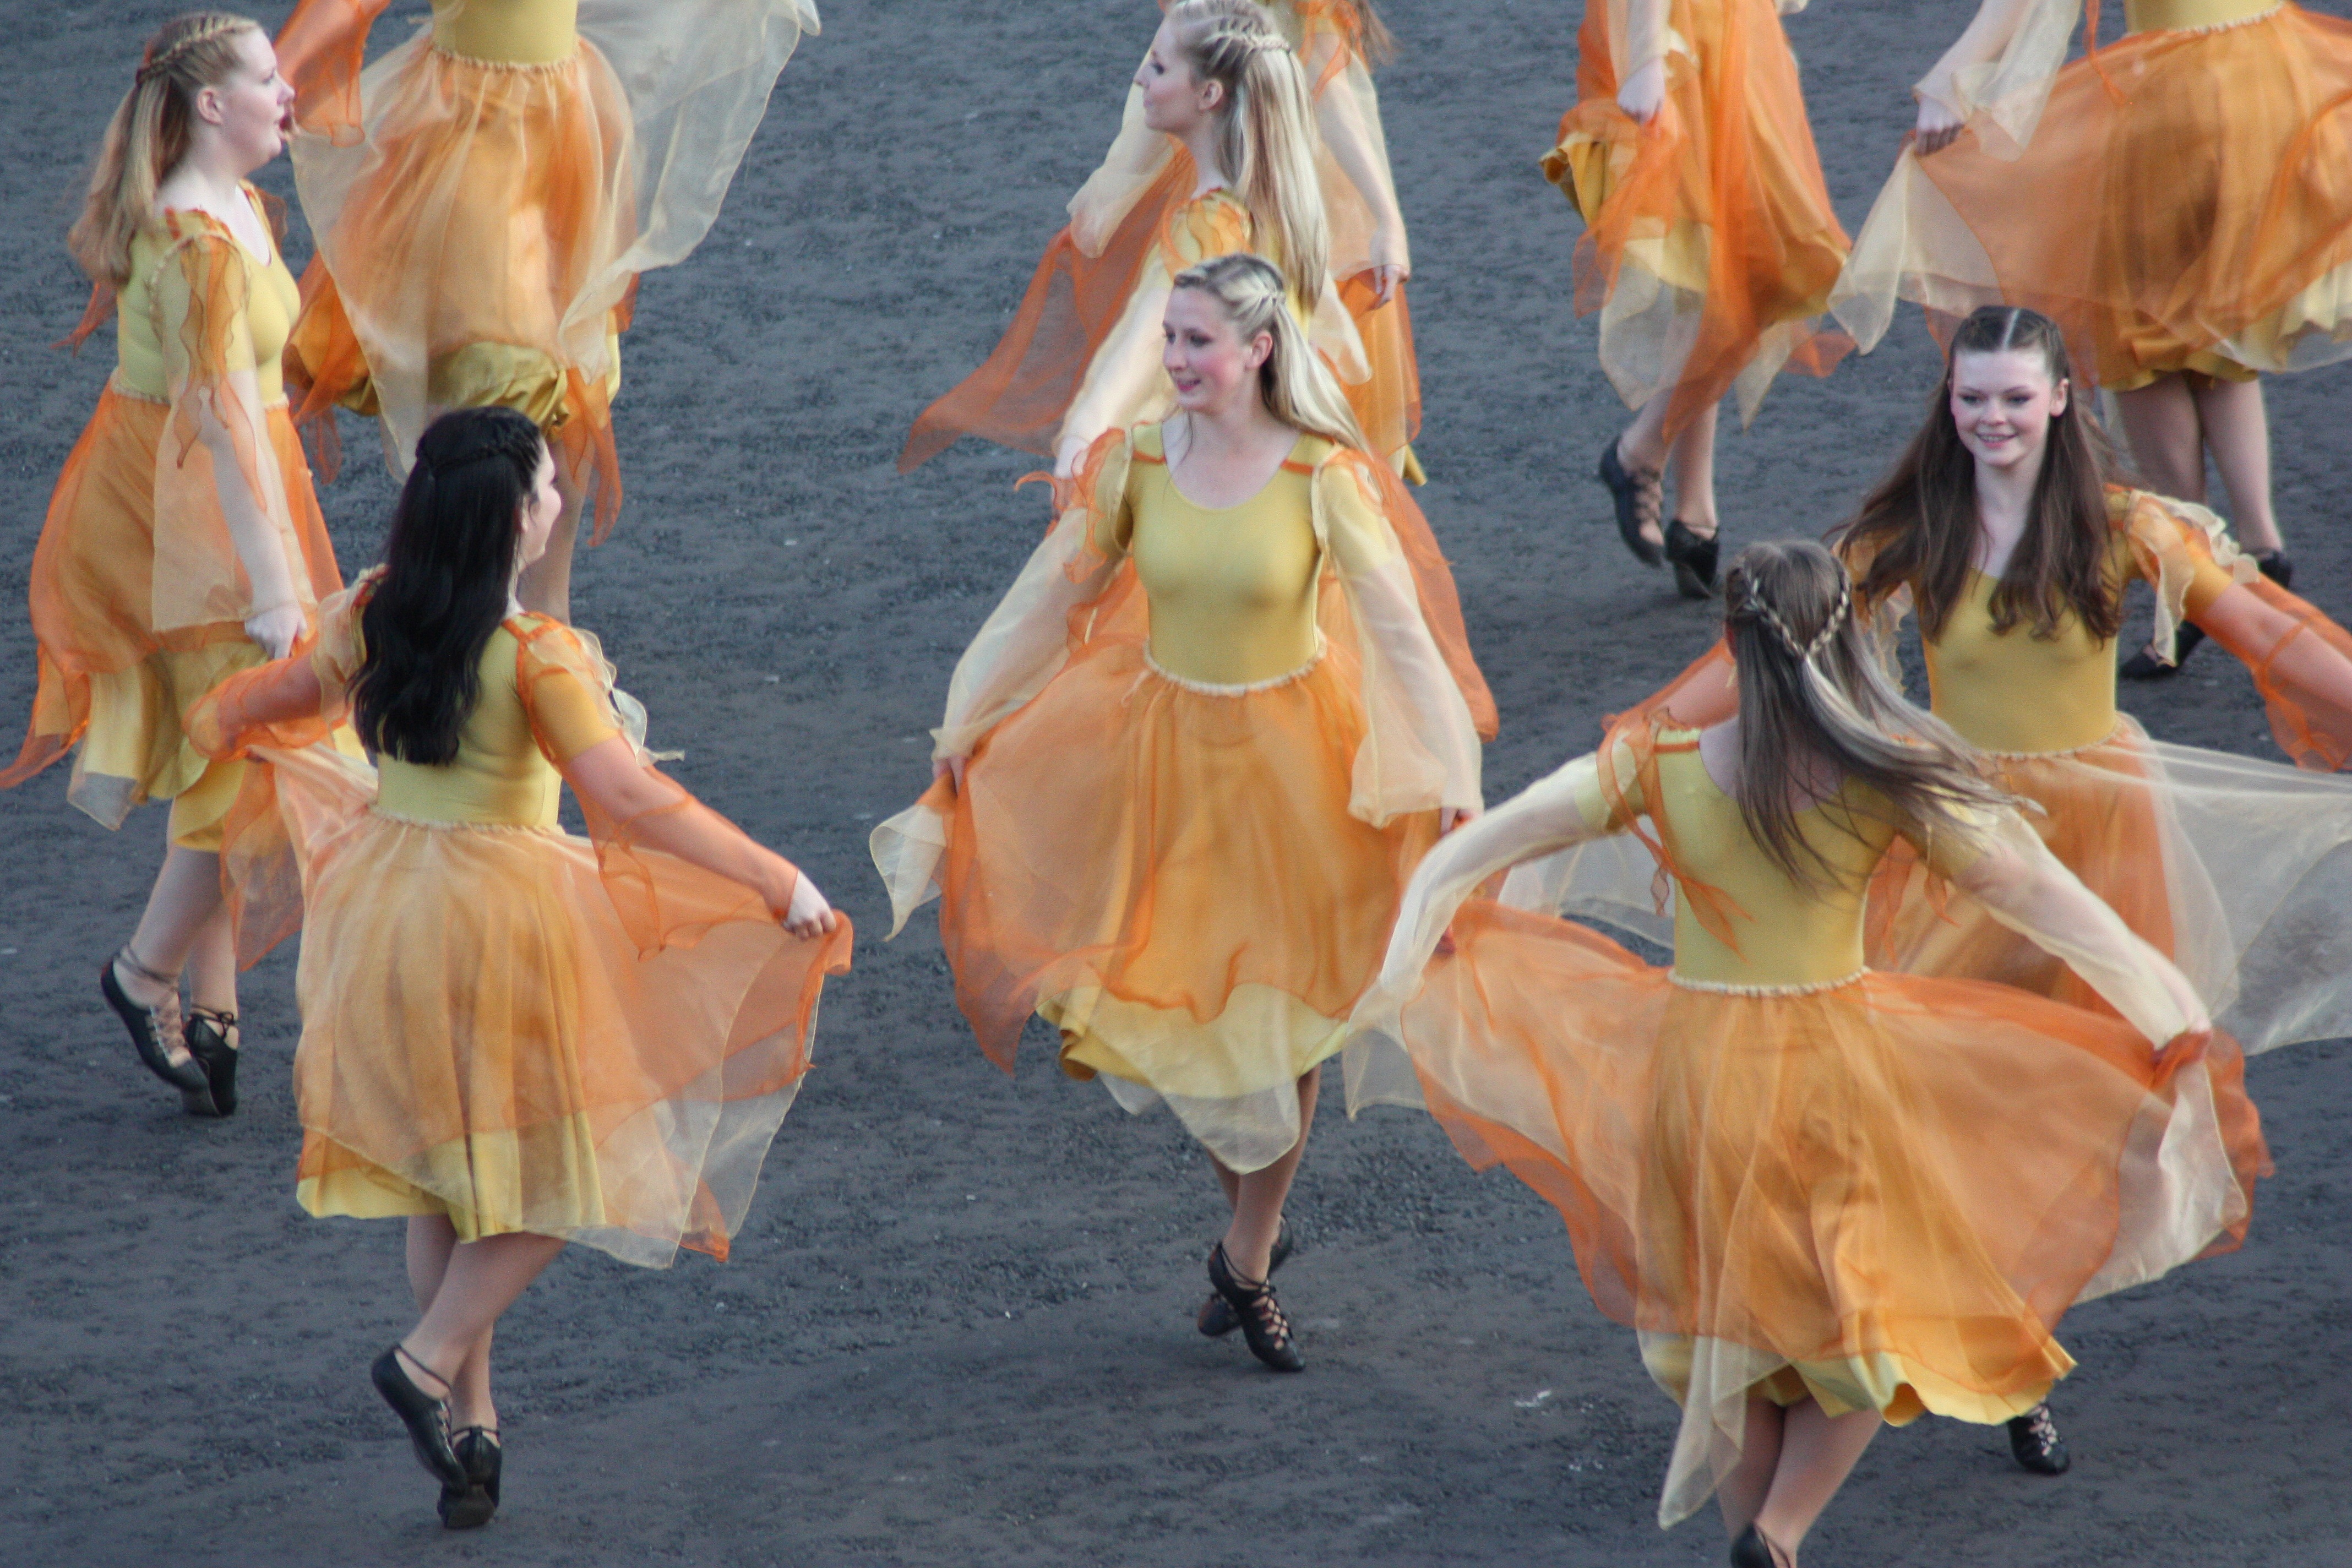
people, hair, female, dance, brunette, young, fashion, yellow, lady, smiling, smile, ballet, performance art, face, girls, dancers, happiness, women, sports, beauty, sexy, pretty, attractive, entertainment, adult, dresses, performing arts, folk dance, team sport, musical theatre